Urangan Pier

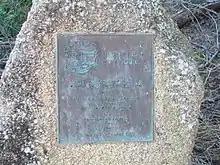
A plaque at the Urangan Pier; placed in 1999, commemorating the re-opening of the Urangan Pier.

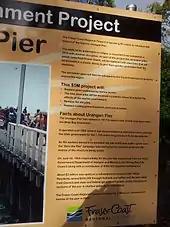
Urangan Pier Project Notice

Construction on the Urangan Pier began in 1913. To reach the deep water channel, it was required to extend (3690 ft) out to sea. Construction was very slow and finished in 1917. The Urangan railway line also began construction in 1913 and branched off the main railway line at Pialba. This line was extended along the Urangan Pier as it was being constructed. Once it was completed, it served as one of the main ports of Queensland.